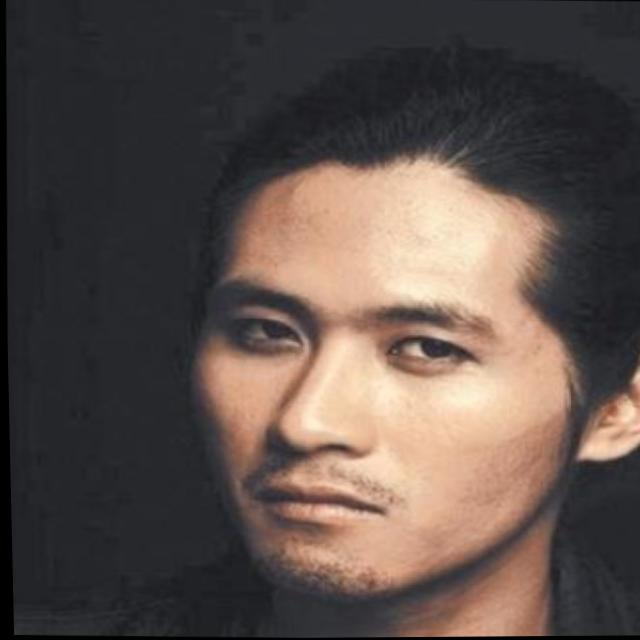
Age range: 21-44